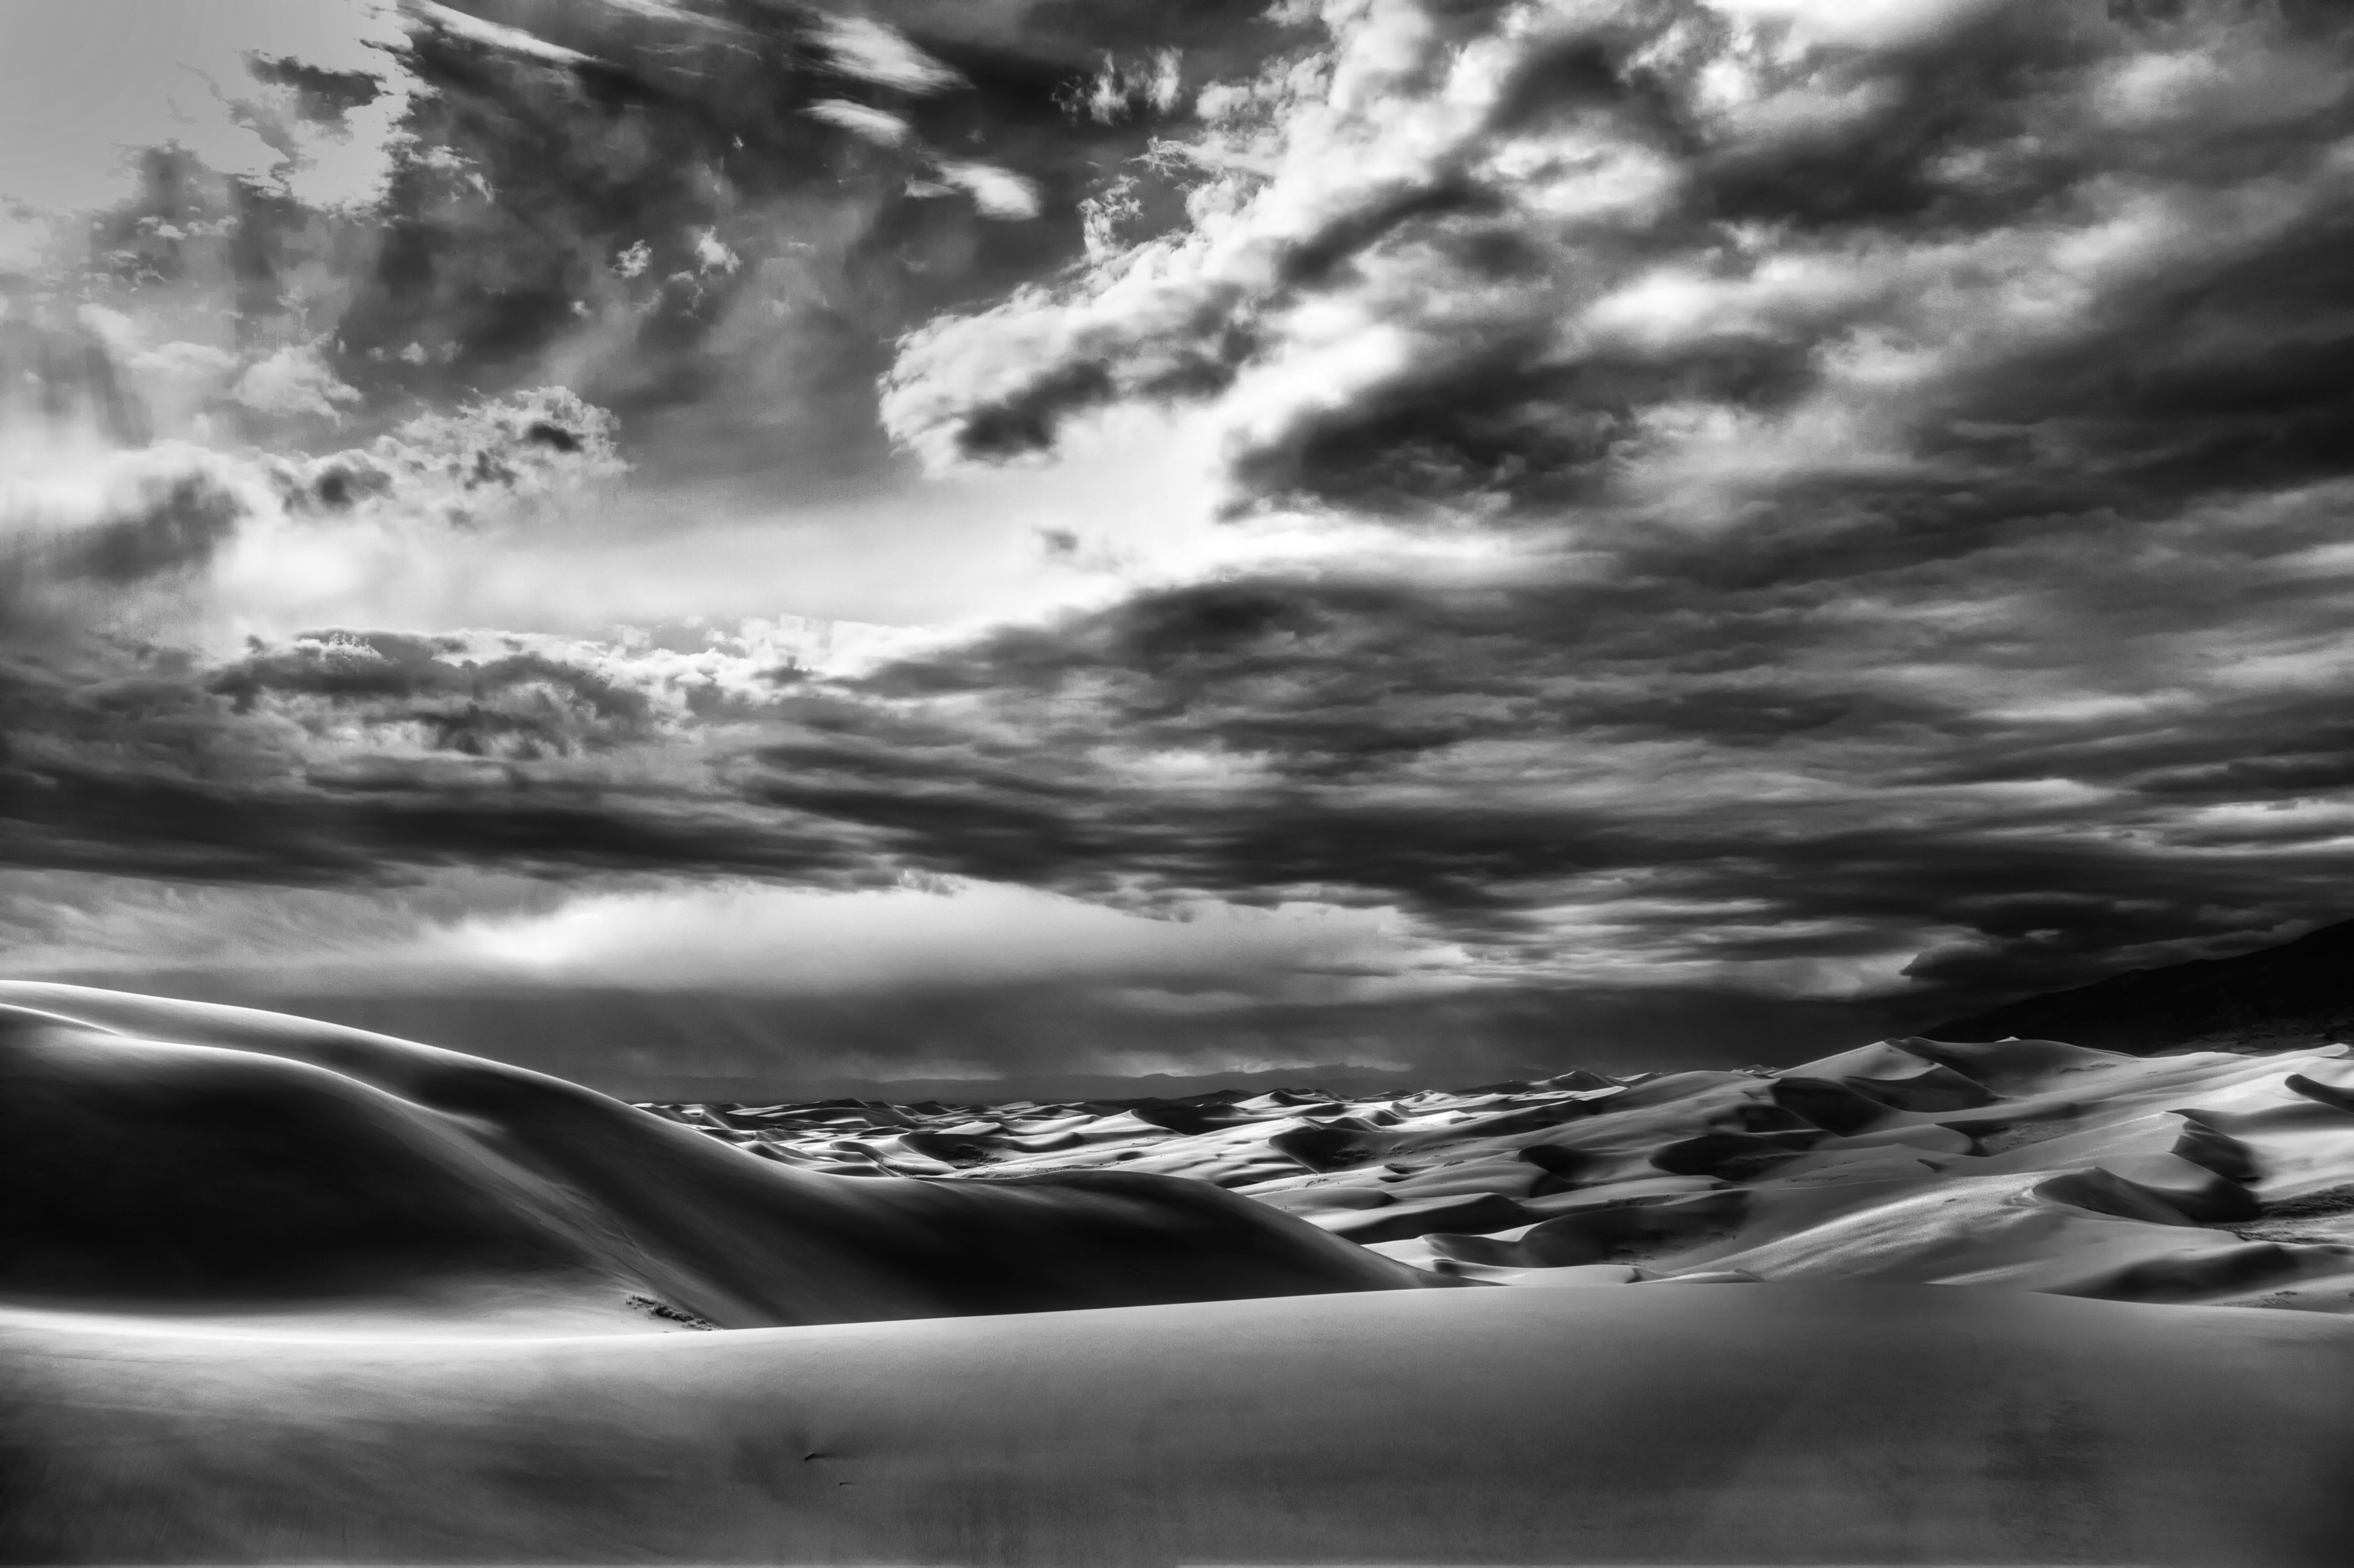
landscape, sea, nature, sand, horizon, cloud, black and white, sky, white, photography, sunlight, wave, storm, darkness, black, monochrome, bw, sandy, blackandwhite, dunes, colorado, cool, epic, monochrome photography